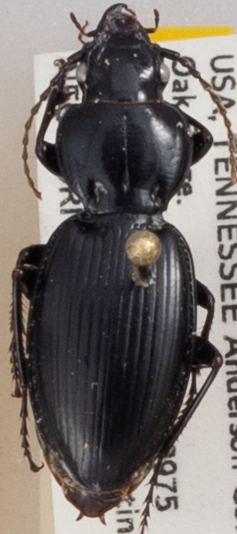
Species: Cyclotrachelus fucatus
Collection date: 2020-06-10
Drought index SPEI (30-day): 0.678
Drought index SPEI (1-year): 2.09
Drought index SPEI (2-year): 2.09